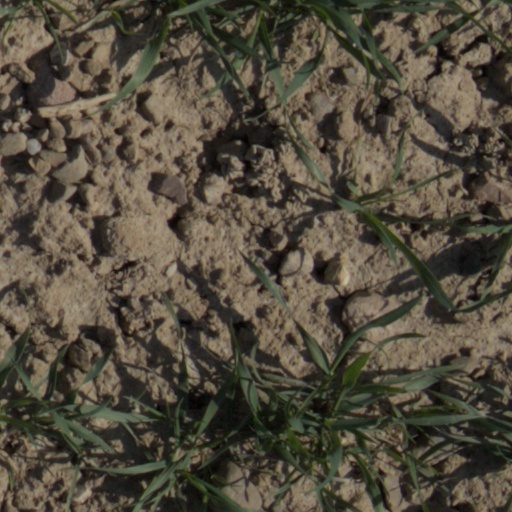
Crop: wheat